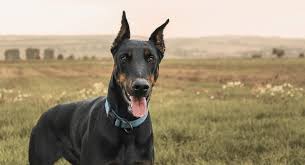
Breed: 209-n000054-Doberman